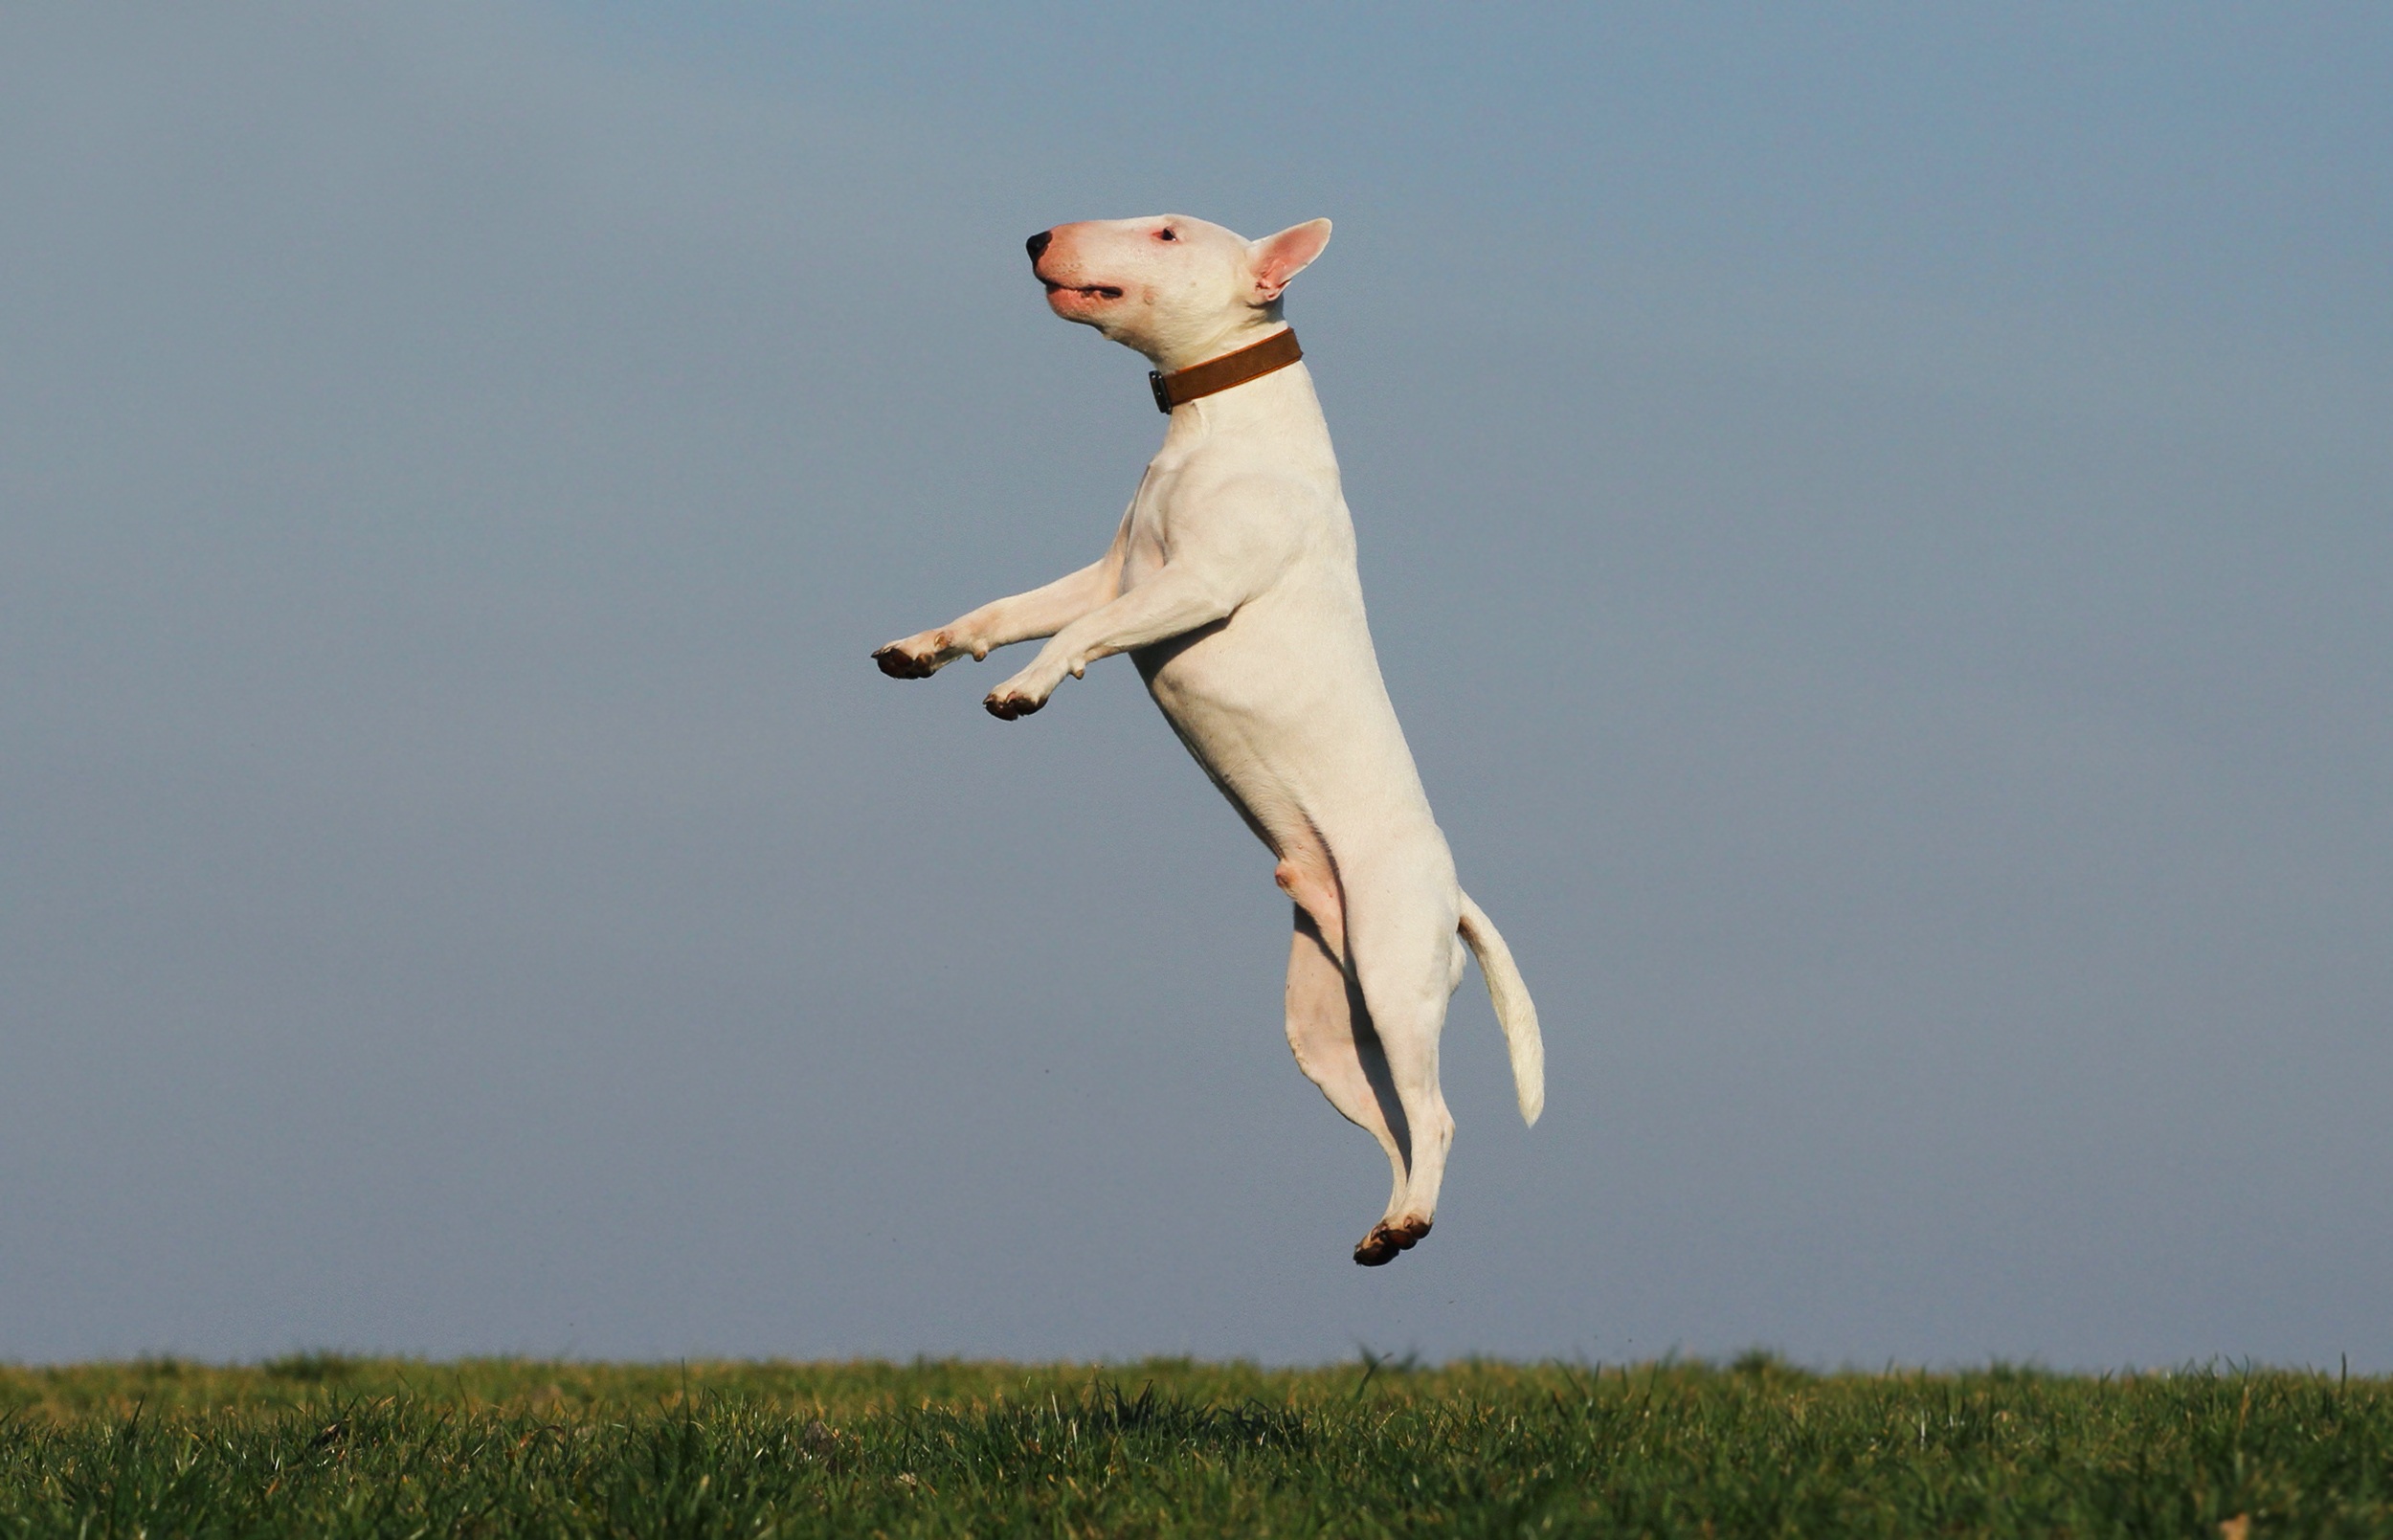
dog, seabird, training, fun, sports, joy, dog school